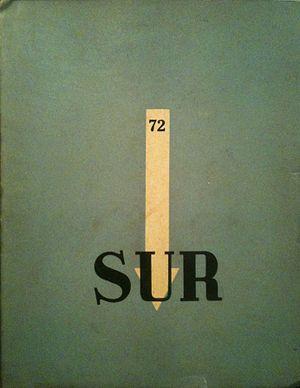
Sur, revue publiée à Buenos Aires et dirigée par Victoria Ocampo
Sur est une revue littéraire et de sciences humaines argentine créée et dirigée par Victoria Ocampo à Buenos Aires de 1931 à 1966, devenue entre-temps une maison d'édition. La revue a disparu en 1992.